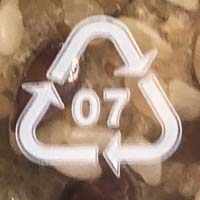
Plastic recycling code class: 7_other_resins